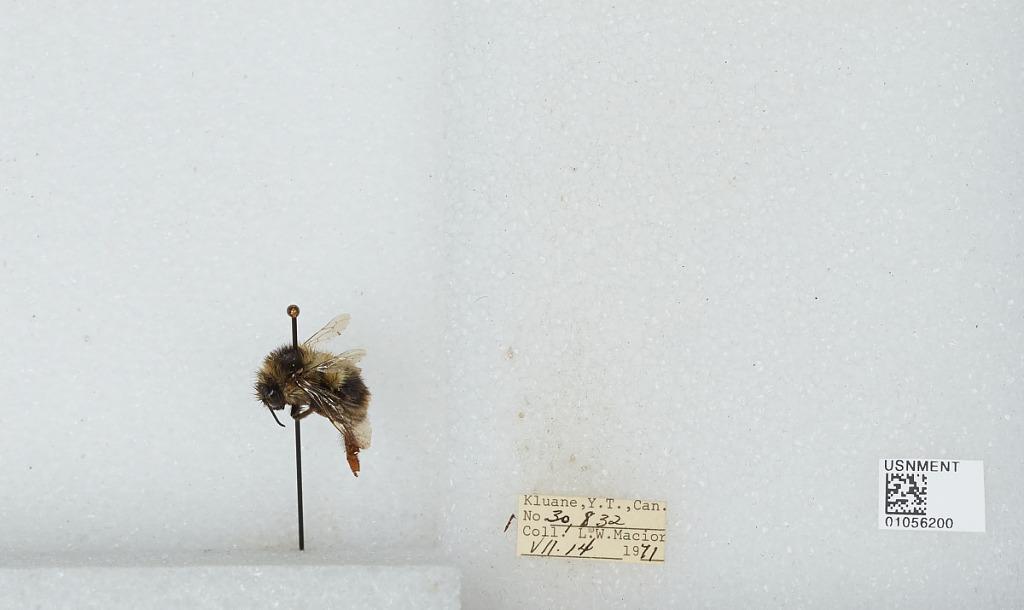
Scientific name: Bombus bifarius nearcticus
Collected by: L. Macior
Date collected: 1971-7-14
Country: Canada
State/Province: Yukon Territory
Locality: Kluane
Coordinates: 60.75, -139.5